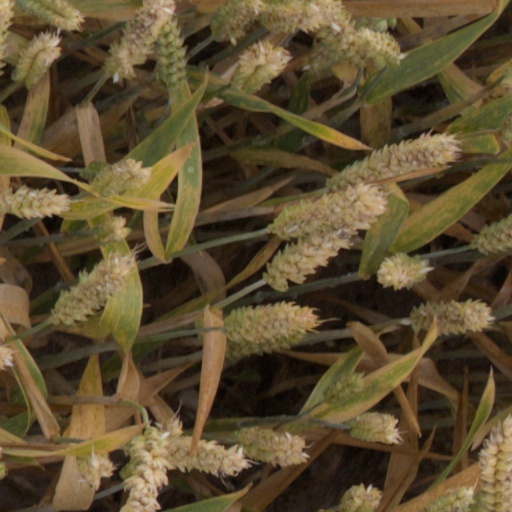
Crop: wheat